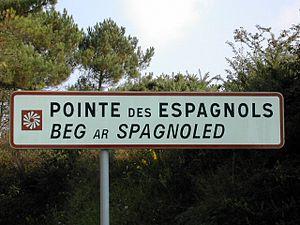
Panneau routier de la pointe des Espagnols (presqu'île de Crozon).